Surface mining

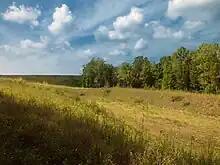
Reclaimed strip mine in Centre County, Pennsylvania

Historically, moving materials out of surface mines was accomplished through manual labor, horse-drawn vehicles, and/or mining railways.